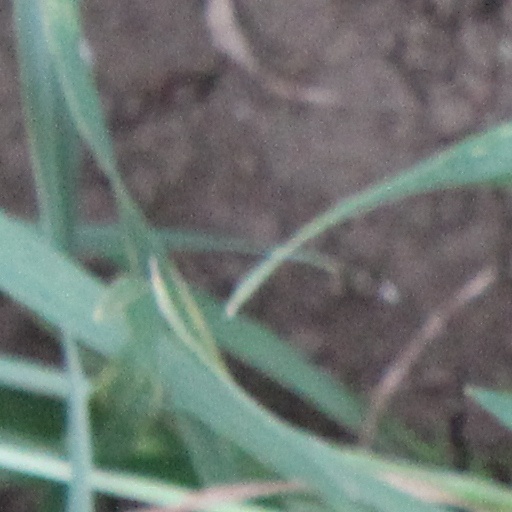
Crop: wheat